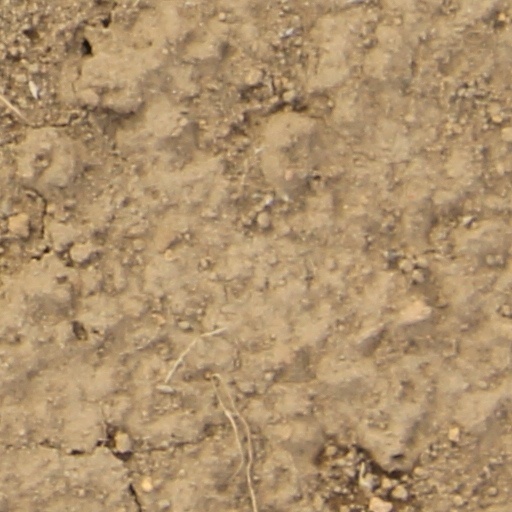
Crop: wheat